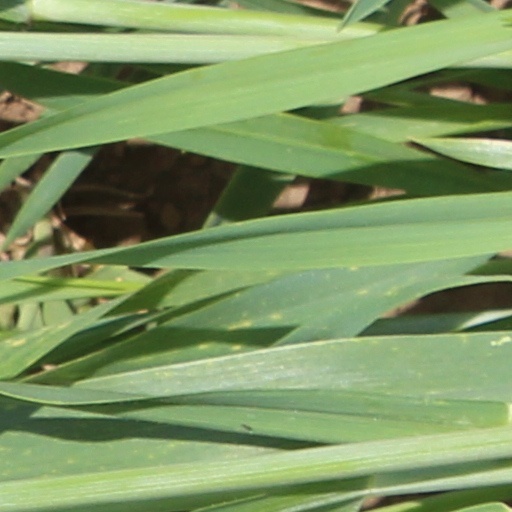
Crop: wheat